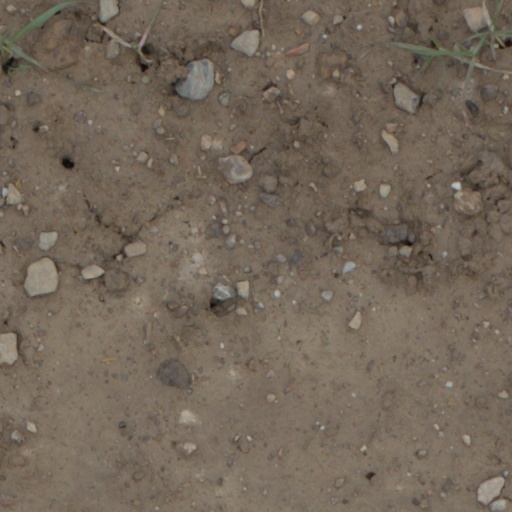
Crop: wheat